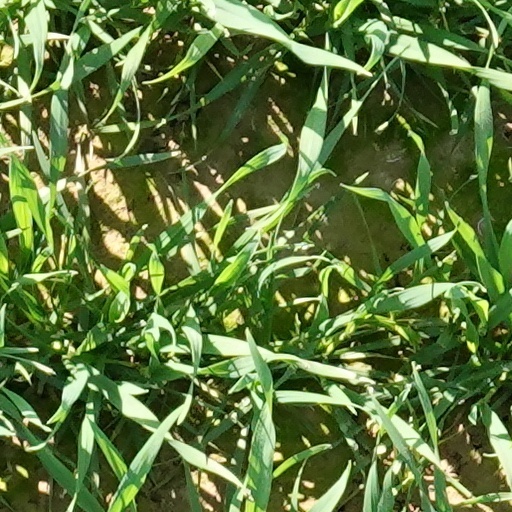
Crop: wheat